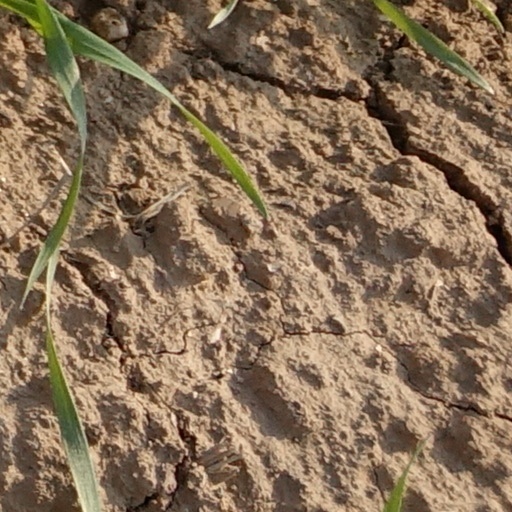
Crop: wheat